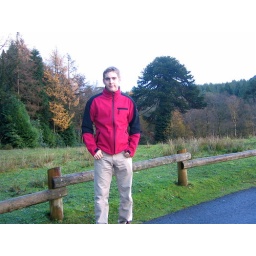
Me on our walk by a monkey puzzle tree